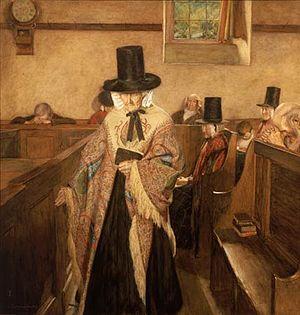
La Maure, Mormo maura, est une espèce d'insectes lépidoptères, de la famille des Noctuidae, de la sous-famille des Xyleninae, et du genre Mormo.
Le pays de Galles est un pays de Grande-Bretagne constitutif du Royaume-Uni qui a une culture distincte, comprenant sa propre langue, ses coutumes, sa politique, ou sa musique.